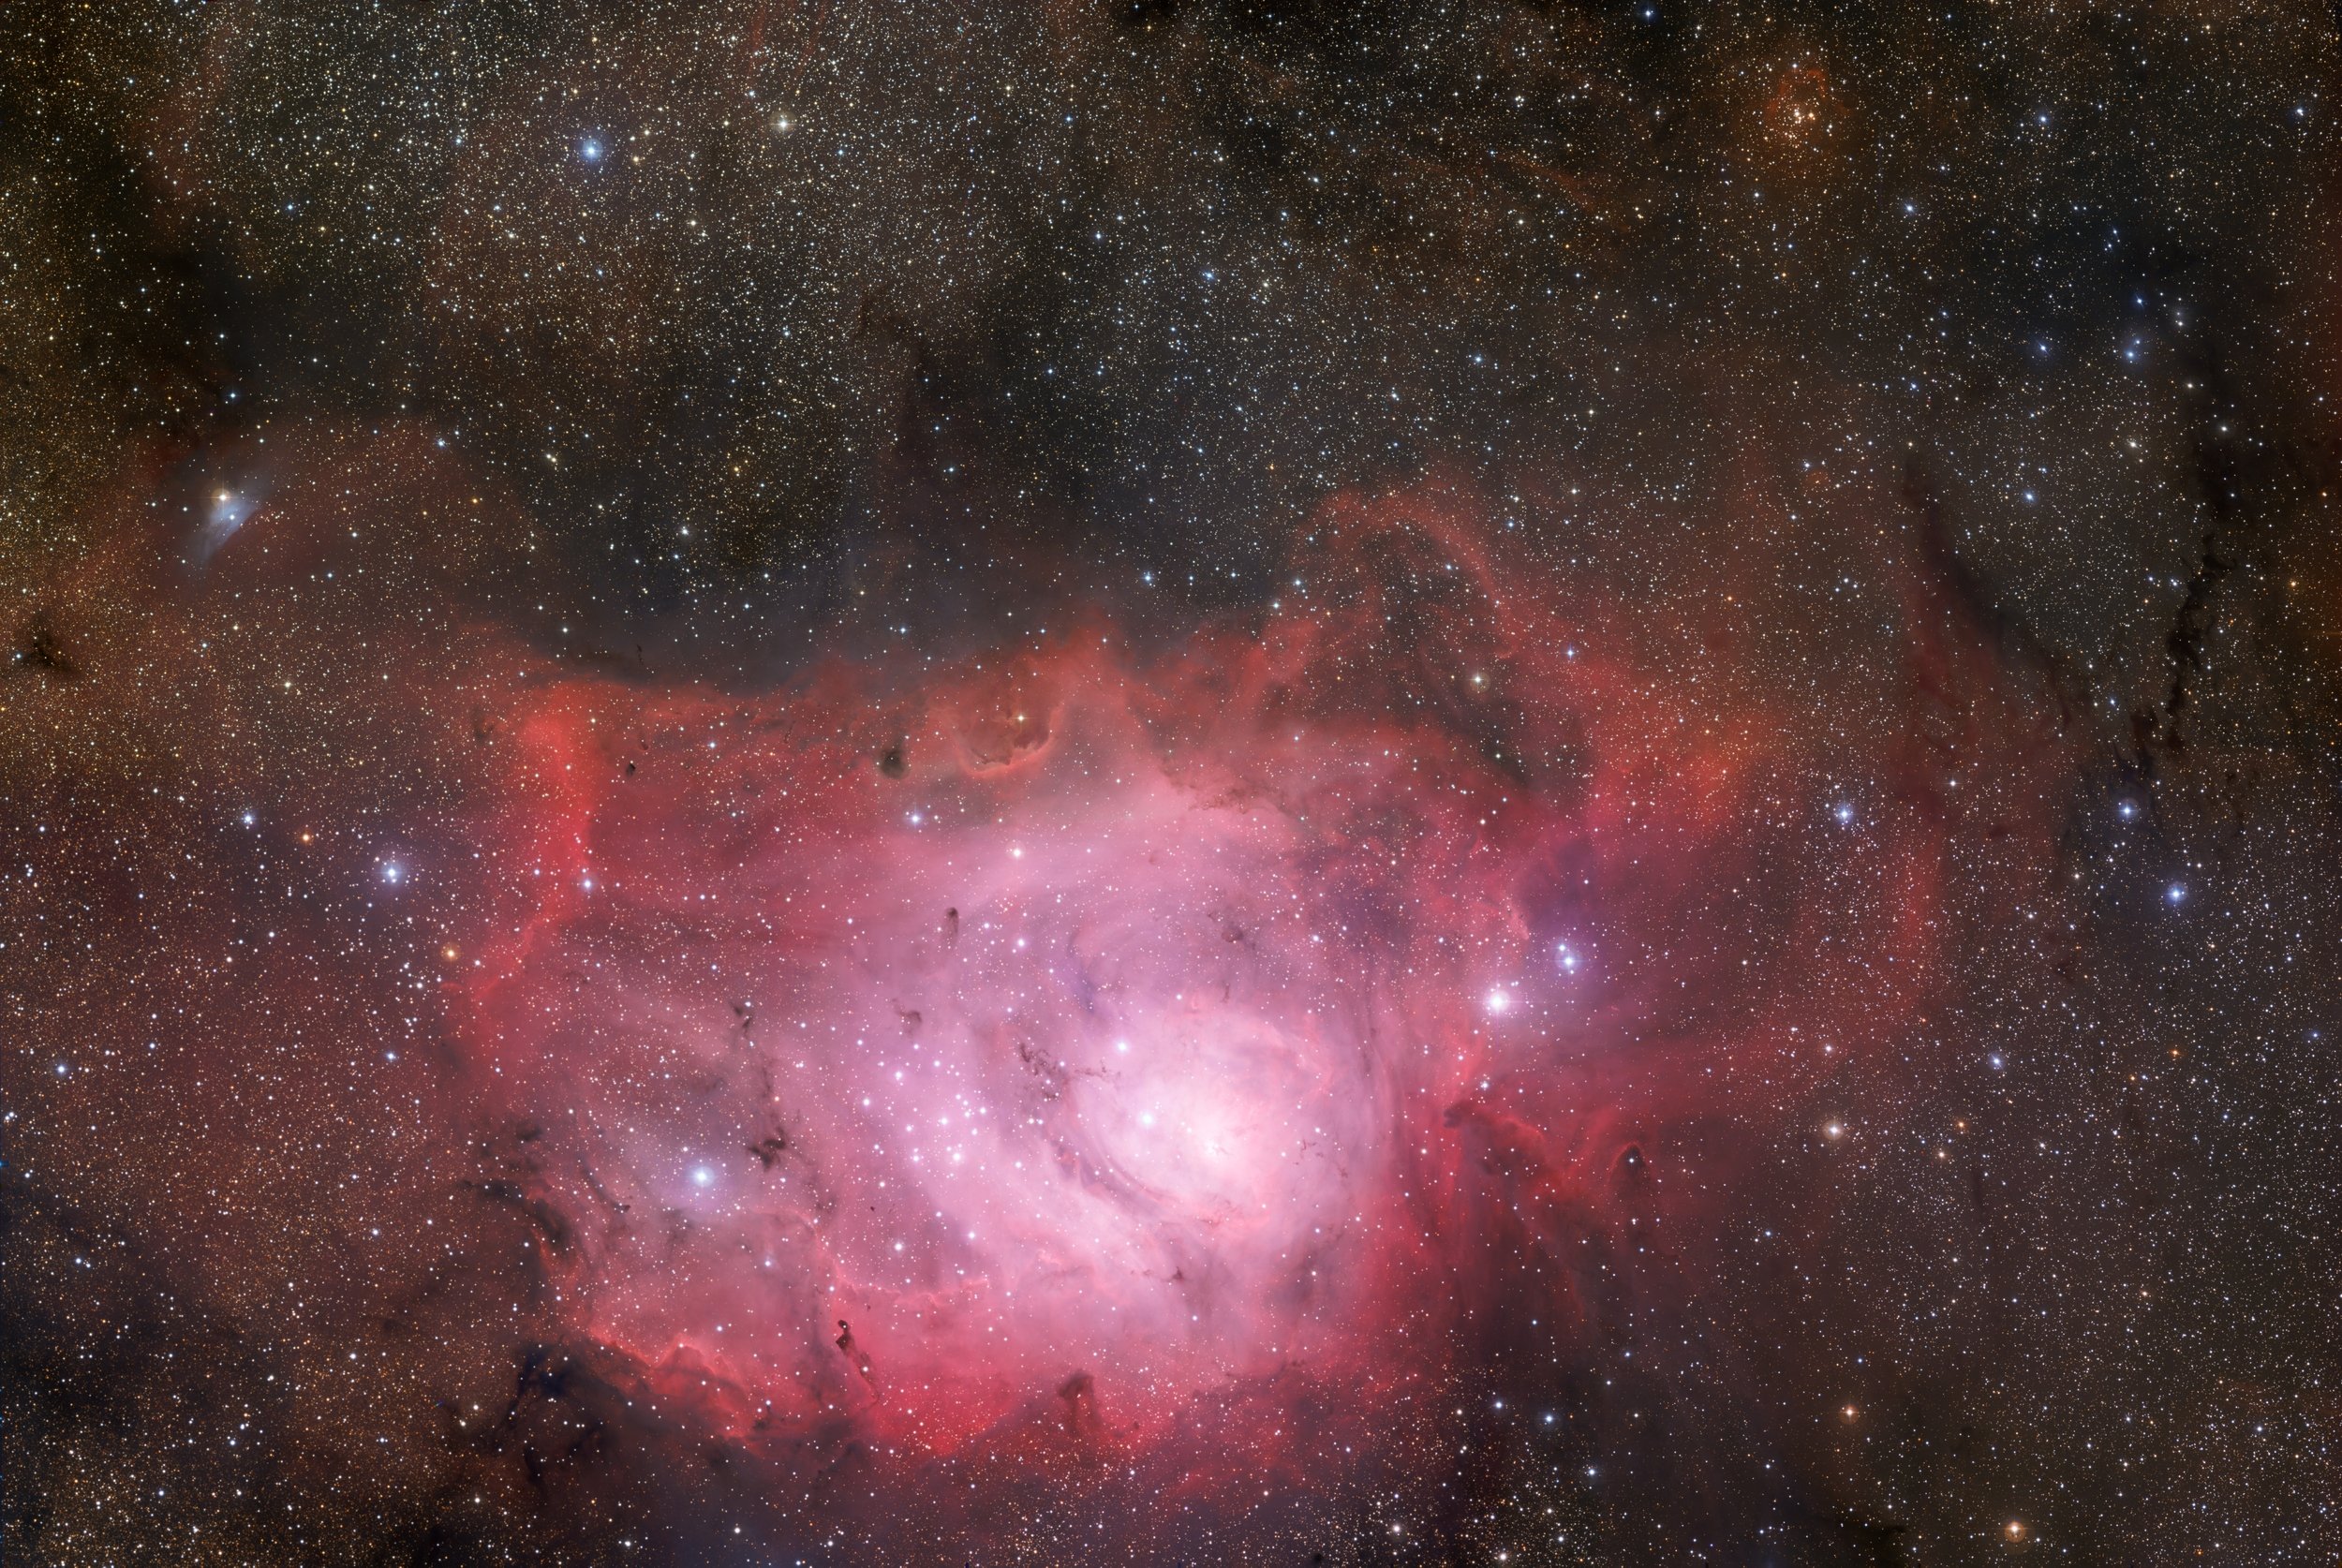
sky, atmosphere, space, galaxy, night sky, nasa, nebula, outer space, astronomy, universe, starry sky, all, emission nebula, space travel, astronautics, astronomical object, lagoon nebula, messier 8, ngc 6523, reflection nebulae, constellation sagittarius